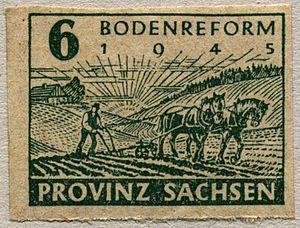
Heinrich Gottlob Rau, appelé aussi Heiner Rau, est un ouvrier métallurgiste communiste allemand sous la République de Weimar, un officier supérieur des Brigades internationales pendant la guerre d'Espagne, et après la Seconde Guerre mondiale un homme d’état important en République démocratique allemande pendant 15 ans.